Cyborgs (Donetsk airport)

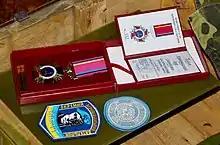
The Cyborgs badge of Branovytsky Igor Yevhenovych

For the defense of the airport received the honorary title of Hero of Ukraine: